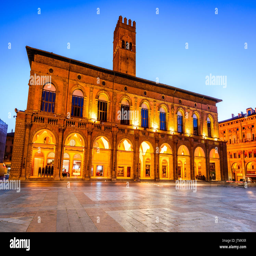
palace in the red city .